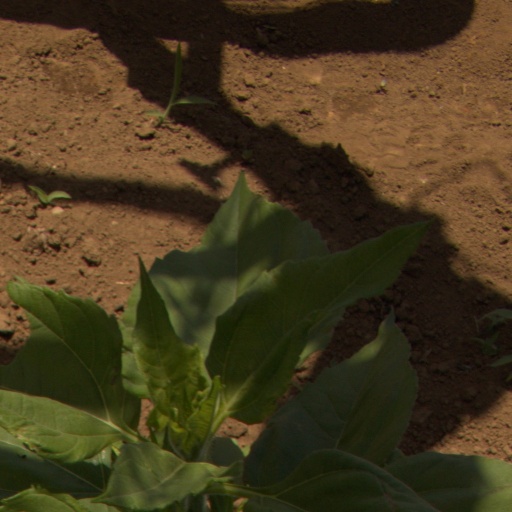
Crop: Jerusalem artichoke